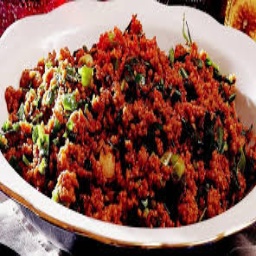
Label: kisir